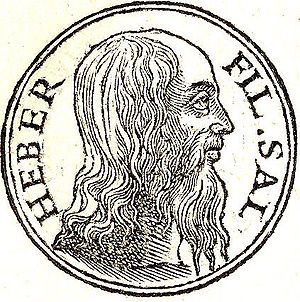
Eber
Eber, illustration fra 1500-tallet
Eber var ifølge Første Mosebog en af forfædrene til Abraham. Eber var oldebarn af Sem. Han regnes antagelig som stamfar til hebræerne. Han var far til Peleg og Joktan.